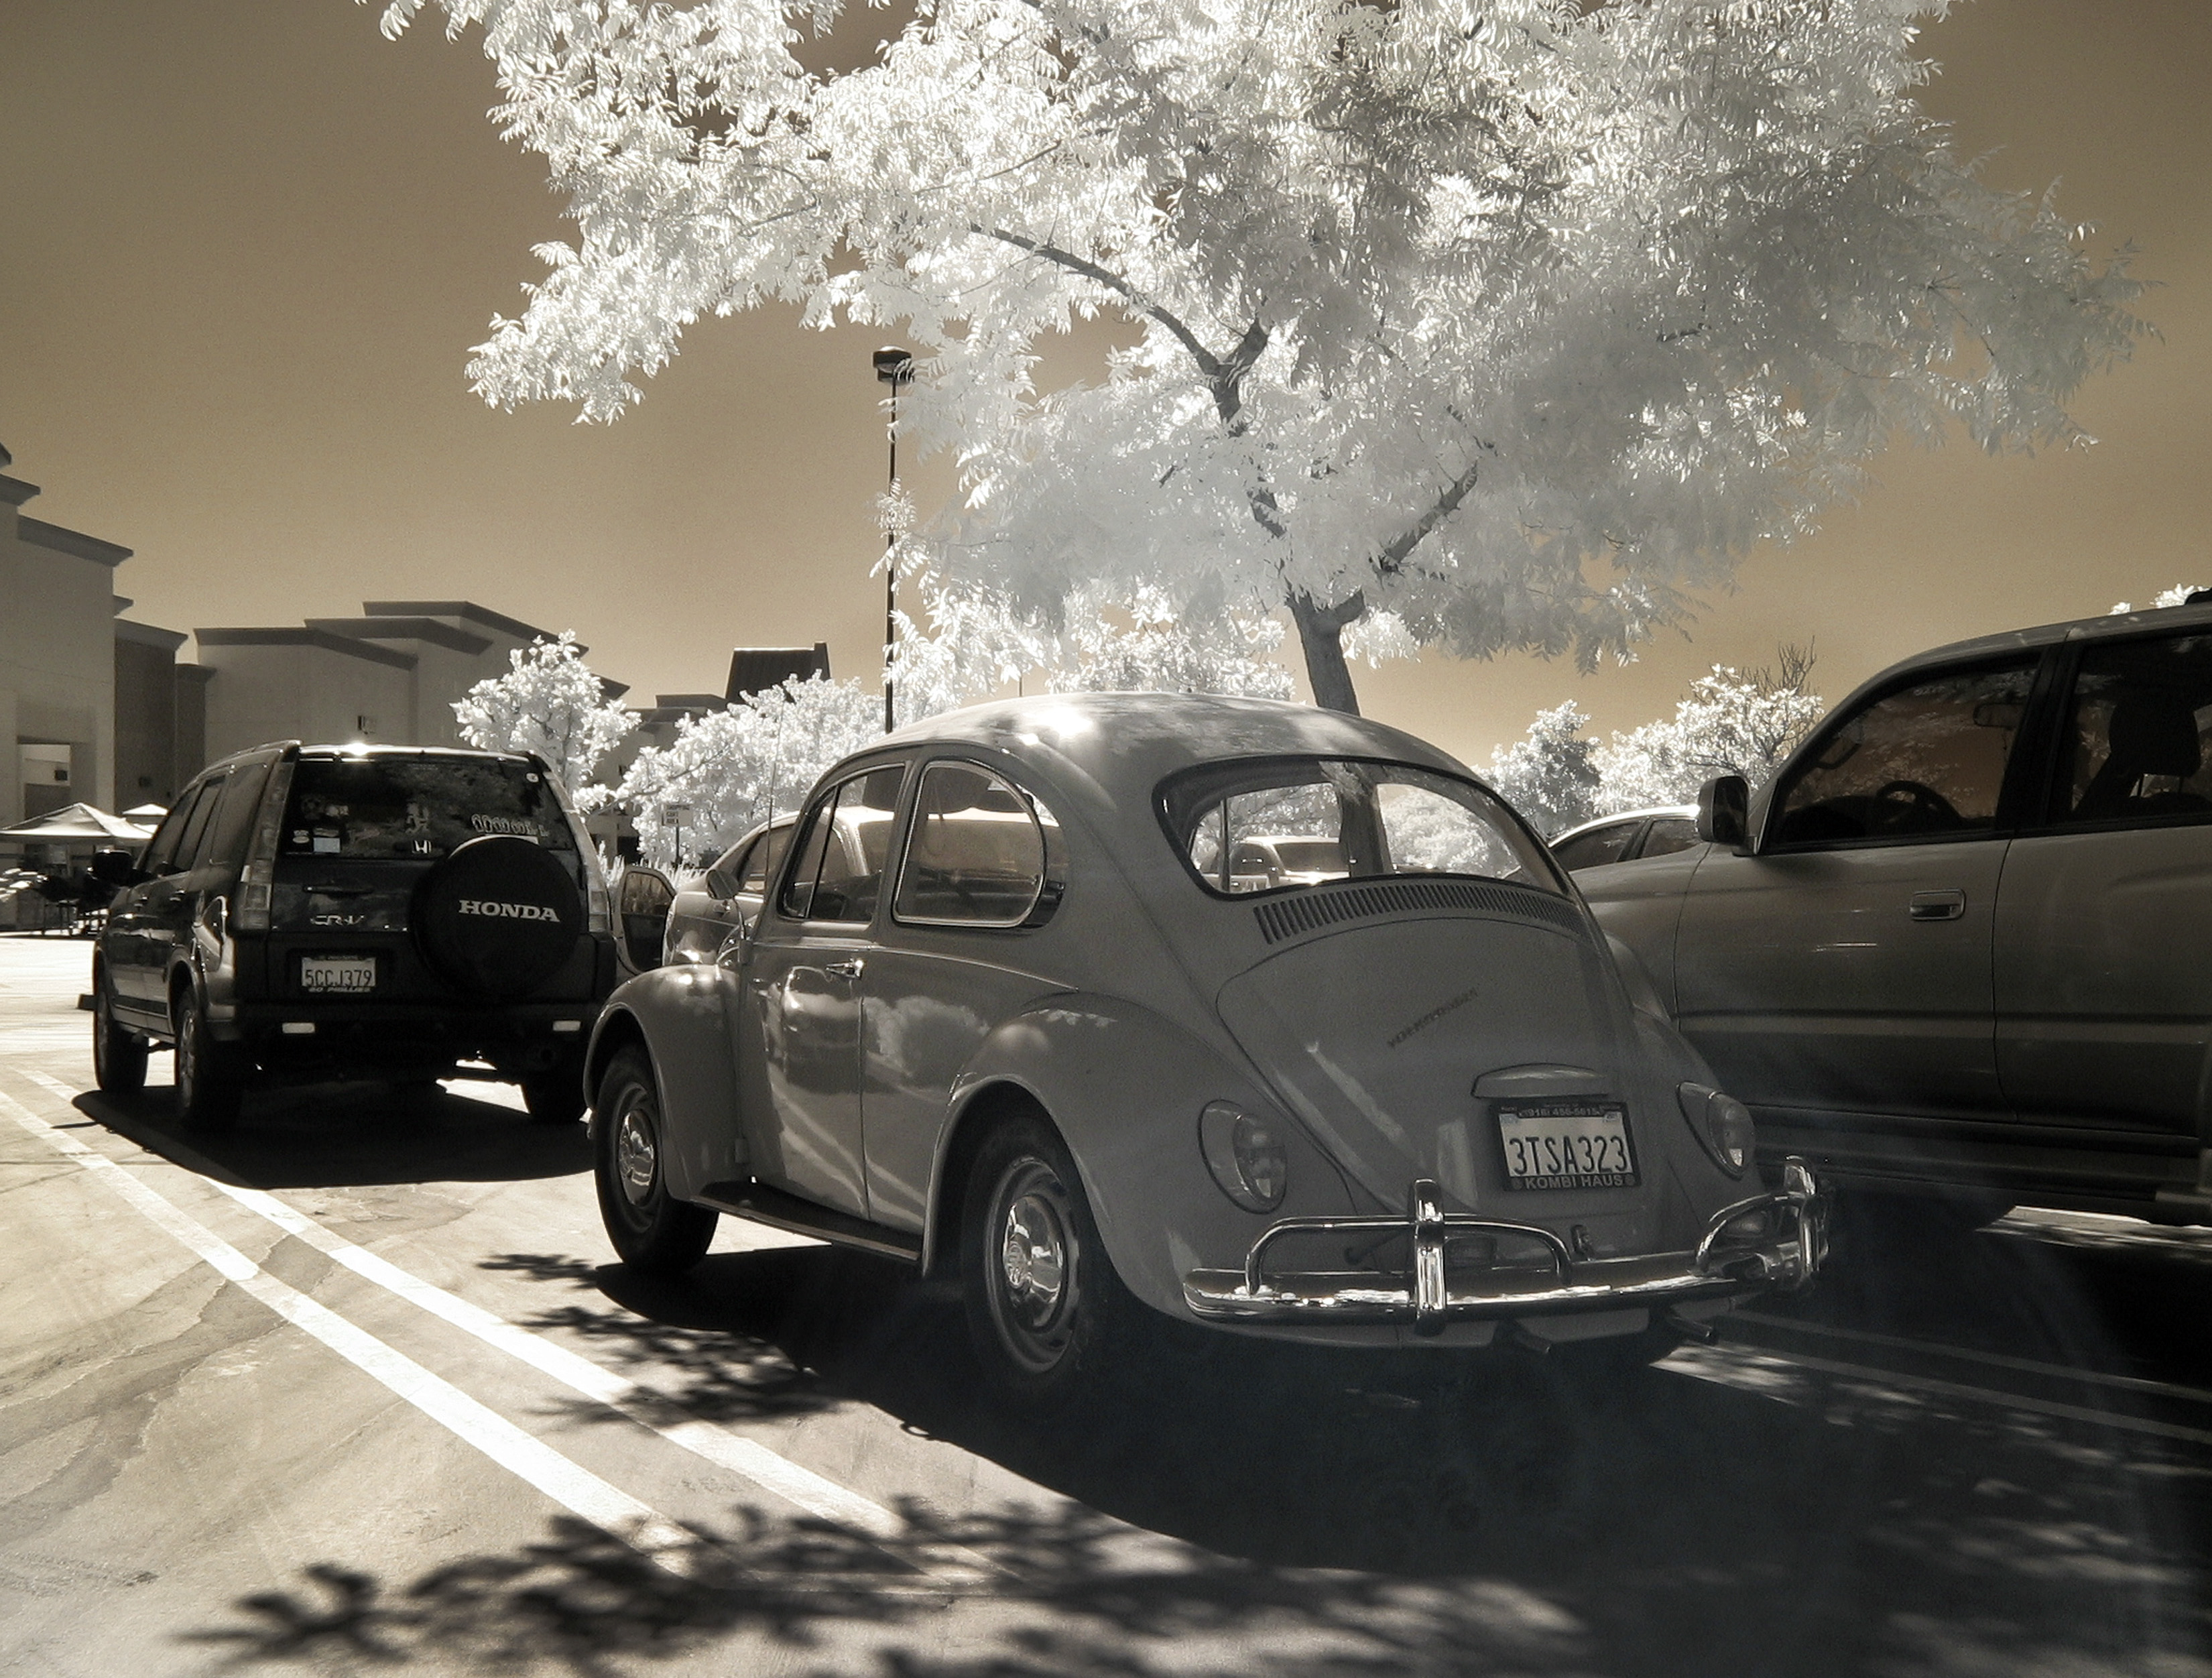
car, vw, vehicle, bug, california, vintage car, ir, beetle, sacramento, infrared, vokswagen, 720, thinksmall, antique car, city car, land vehicle, automobile make, automotive design, subcompact car